Marquette Building (Chicago)

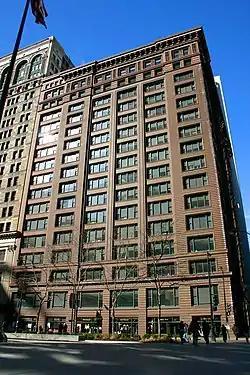
Marquette Building at the northwest corner of Dearborn St. and Adams St.

The Marquette Building, completed in 1895, is a Chicago Landmark that was built by the George A. Fuller Company and designed by architects Holabird & Roche. The building is currently owned by the John D. and Catherine T. MacArthur Foundation. It is located in the community area known as the "Loop" in Chicago, Illinois, United States.